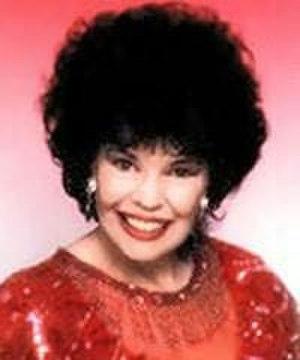
Les sous-genres de la romance sont des tendances qui peuvent être distinguées au sein du genre général de la romance et qui correspondent à des types d'univers, d'intrigues ou de traitements littéraires différents au sein de ce genre.